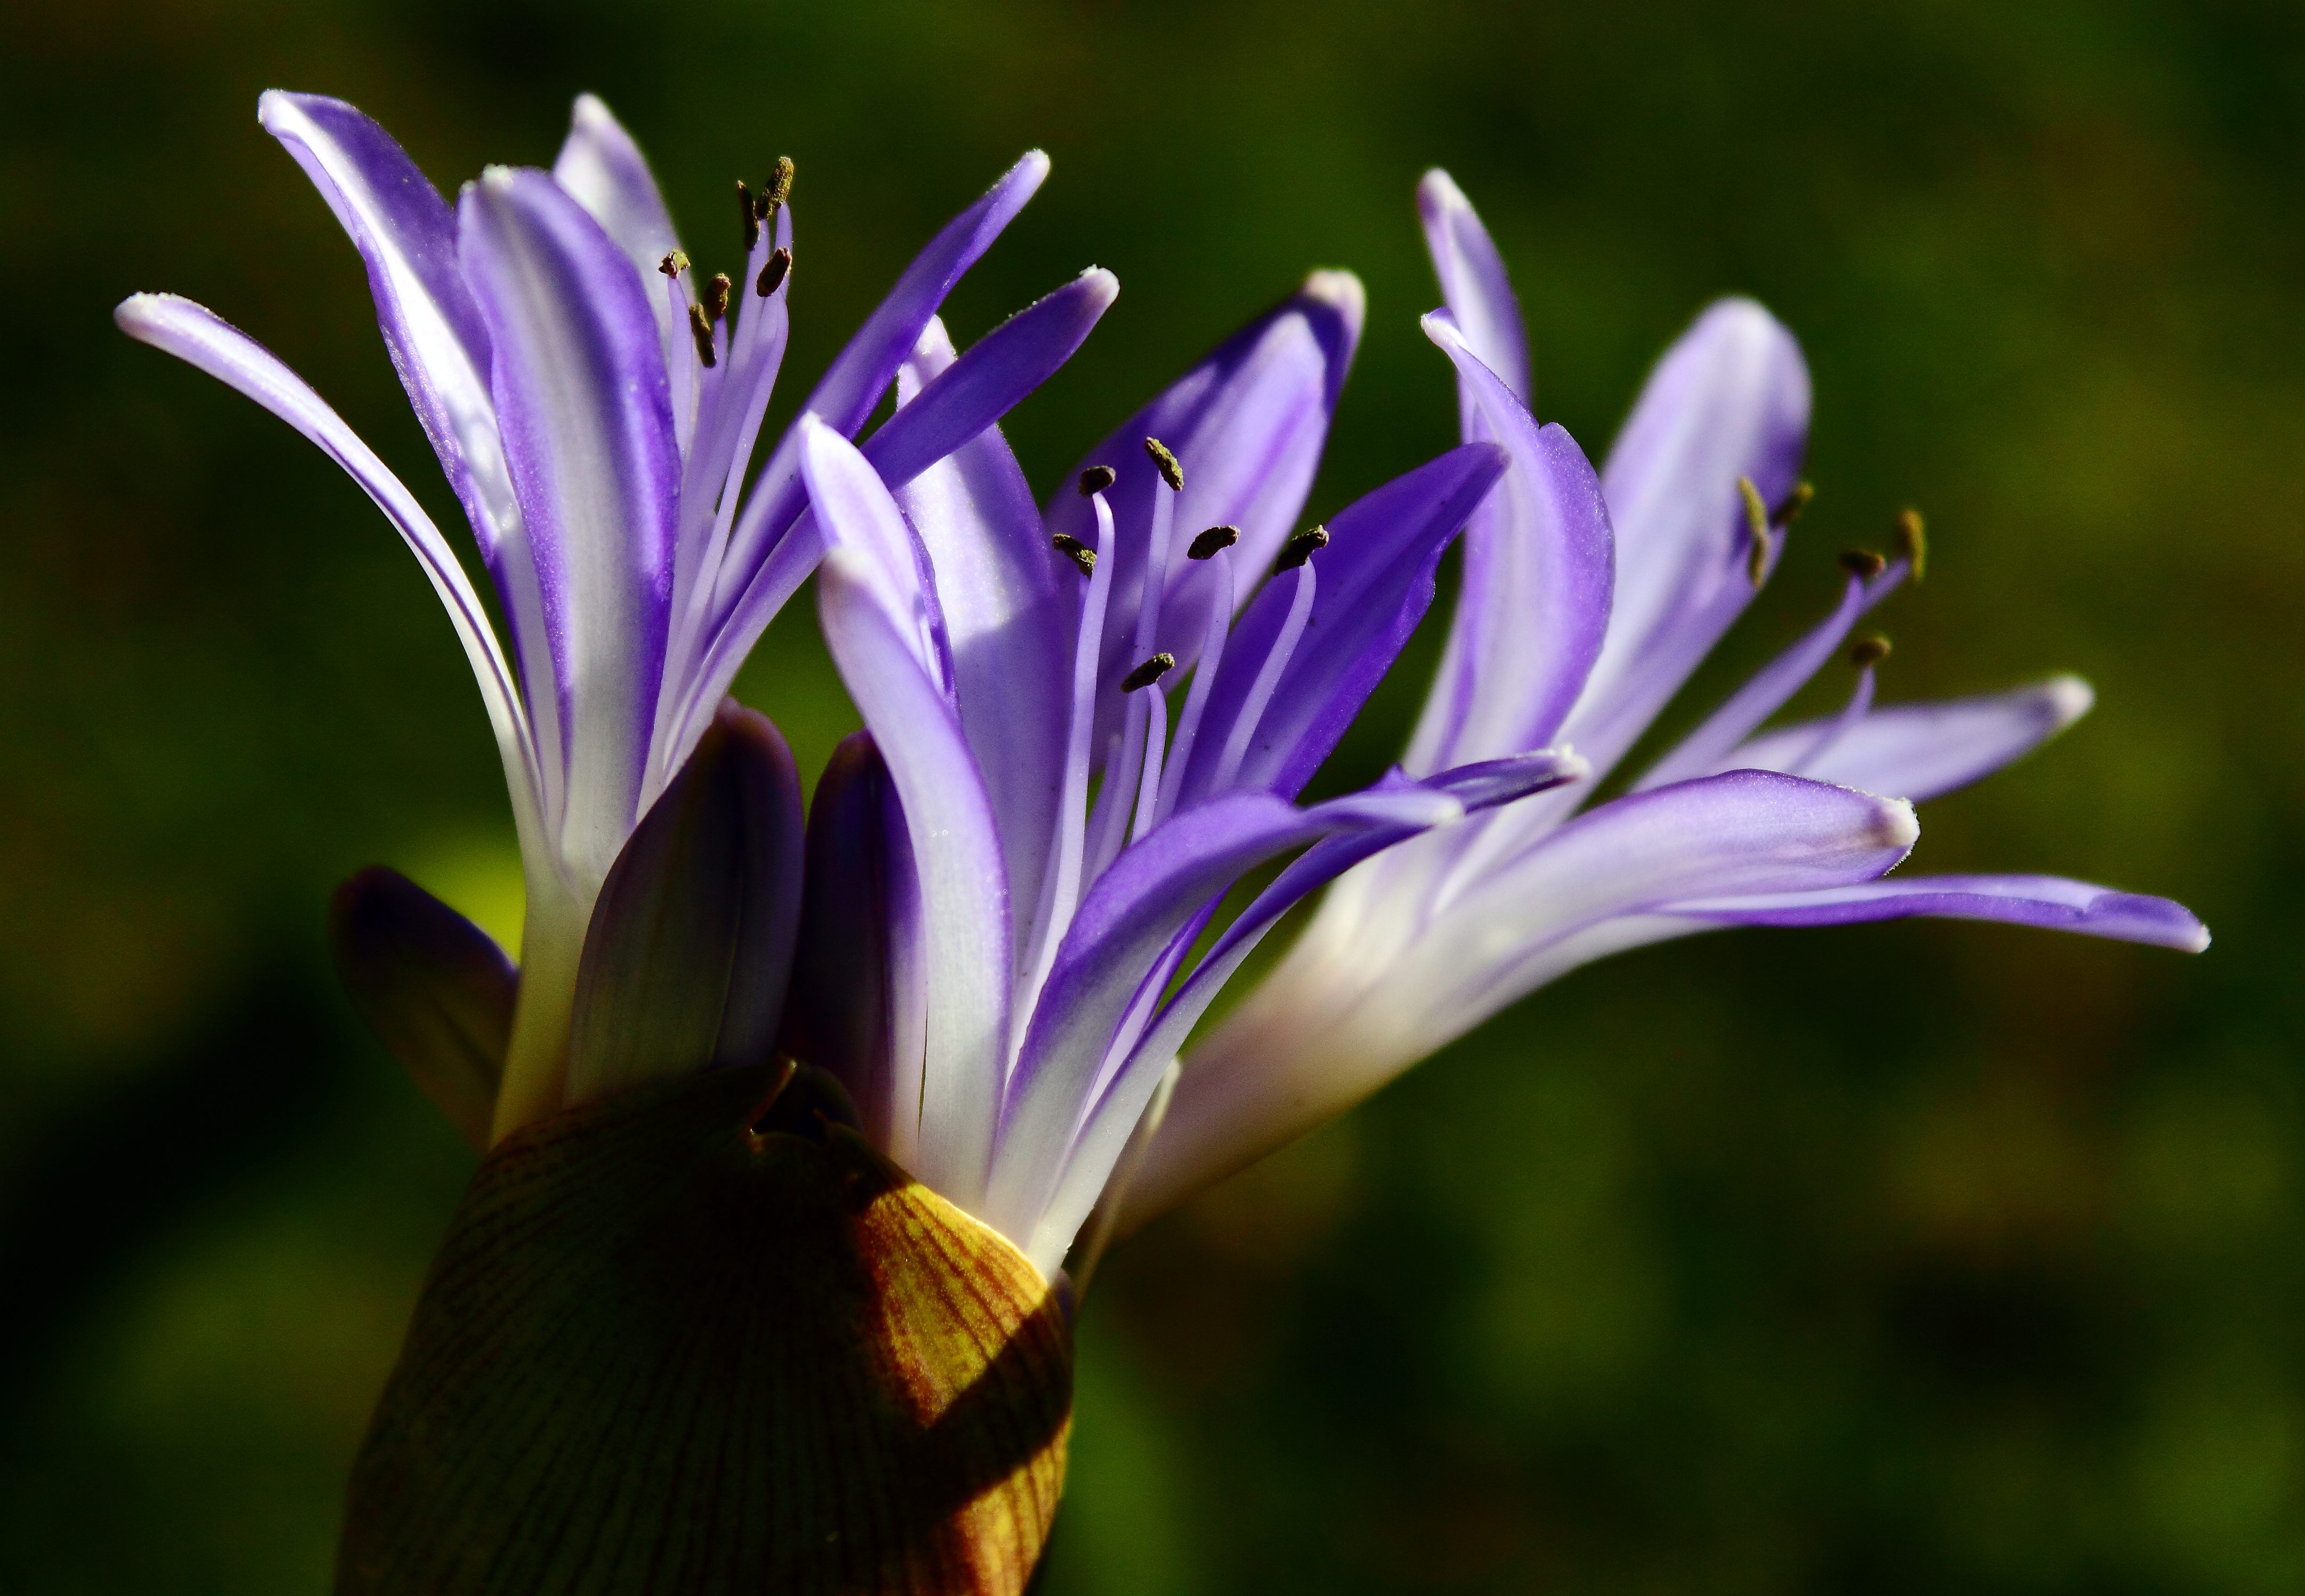
nature, grass, blossom, plant, photography, flower, petal, herb, produce, botany, flora, wildflower, close up, flores, macro photography, flowerscanoneos550d, flowering plant, plant stem, land plant